Heritage railways in Kauaʻi

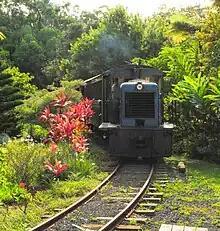
Kauaʻi Plantation Railway

The Grove Farm Sugar Plantation Museum preserved original steam locomotives from the earliest days of rail transport in Kauaʻi, restoring the small-gauge engines without much notice beyond the local community. The museum acquired property where historic right-of-ways had run, and found, in the thick vegetation, track beds ready for restoration, allowing the Museum to display their authentic, working locomotives.